Vitrea diaphana

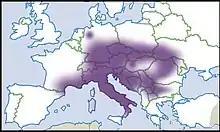
Distribution in Europe

"Vitrea diaphana" lives in moderately moist locations, under leaf litter and dead wood, among rocks and debris of mountain forests.